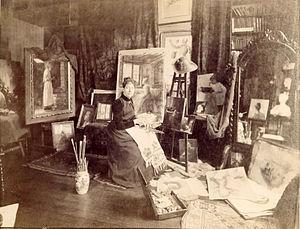
Anna Elizabeth Klumpke, née le 28 octobre 1856 à San Francisco et morte dans la même ville le 9 février 1942, est une artiste peintre américaine.